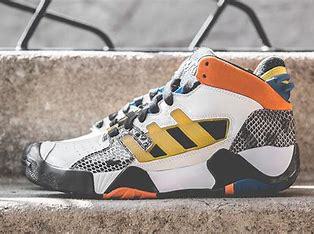
Brand: adidas
Model: originals Adidas Originals Streetball